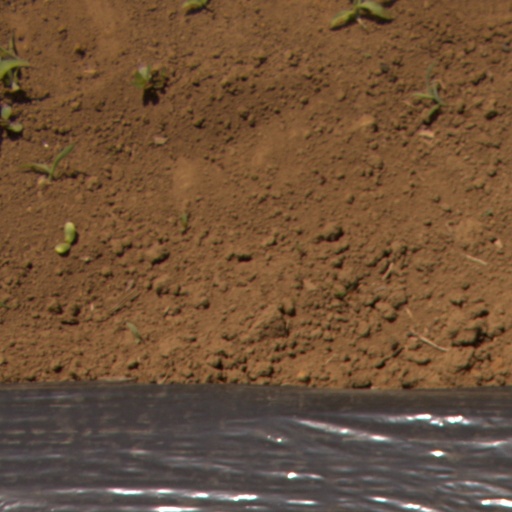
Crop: Jerusalem artichoke